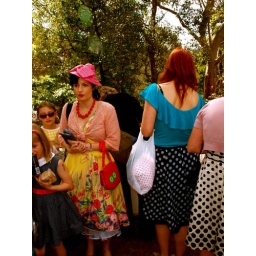
The little girl in yellow looks like Mathilda, the little sniper.